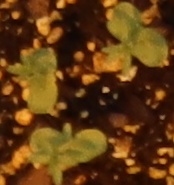
Label: Flax